Schwaan station

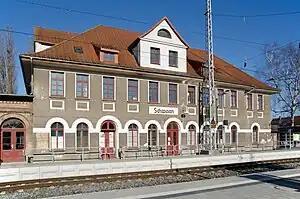
2012

Schwaan station is a railway station in the municipality of Schwaan, located in the Rostock district in Mecklenburg-Vorpommern, Germany.